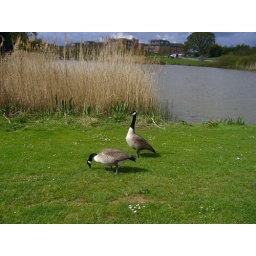
ducks near the lake near WBS Scarman road building. University of Warwick campus.